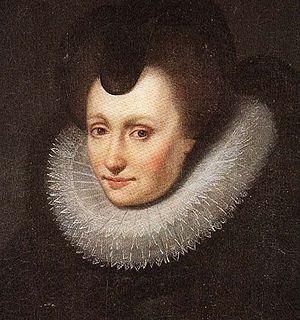
Louise de Coligny est la fille du chef huguenot l'amiral de Coligny, Gaspard II de Coligny et Charlotte de Laval, et la quatrième et dernière épouse de Guillaume Iᵉʳ d'Orange-Nassau.
Guillaume de Nassau, prince d'Orange, comte de Nassau, dit également Guillaume le Taciturne est né le 24 avril 1533 à Dillenburg et mort au Prinsenhof de Delft le 10 juillet 1584, assassiné par Balthazar Gérard. Sa dépouille repose dans la Nieuwe Kerk de Delft. Il fut prince d'Orange, comte de Nassau à partir de 1544, puis de Katzenelbogen, de Vianden, burgrave d'Anvers, stathouder de Hollande, de Voorne, de Zélande, de Frise occidentale et d'Utrecht à partir de 1559, gouvernant un territoire partagé actuellement entre la Belgique et les Pays-Bas.
Charles-Louis de Téligny, seigneur de Lierville, Le Chastelier et de Montreuil-Bonnin, gentilhomme ordinaire de la chambre du roi, lieutenant de la compagnie de l'amiral Gaspard de Coligny et gendre de celui-ci, est un des chefs protestants assassiné le jour de la Saint-Barthélemy.